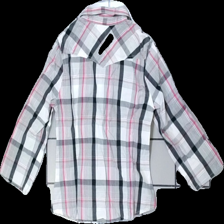
View: back
Type: Blouse
Category: Children
Brand: Not in the list
Brand text on label: red herring
Colors: Pink, Grey, White
Material: 100% Cotton
Pattern: Checkered print
Cut: Regular
Price range: 50-100
Recommended usage: Reuse
Description: checkered blouse